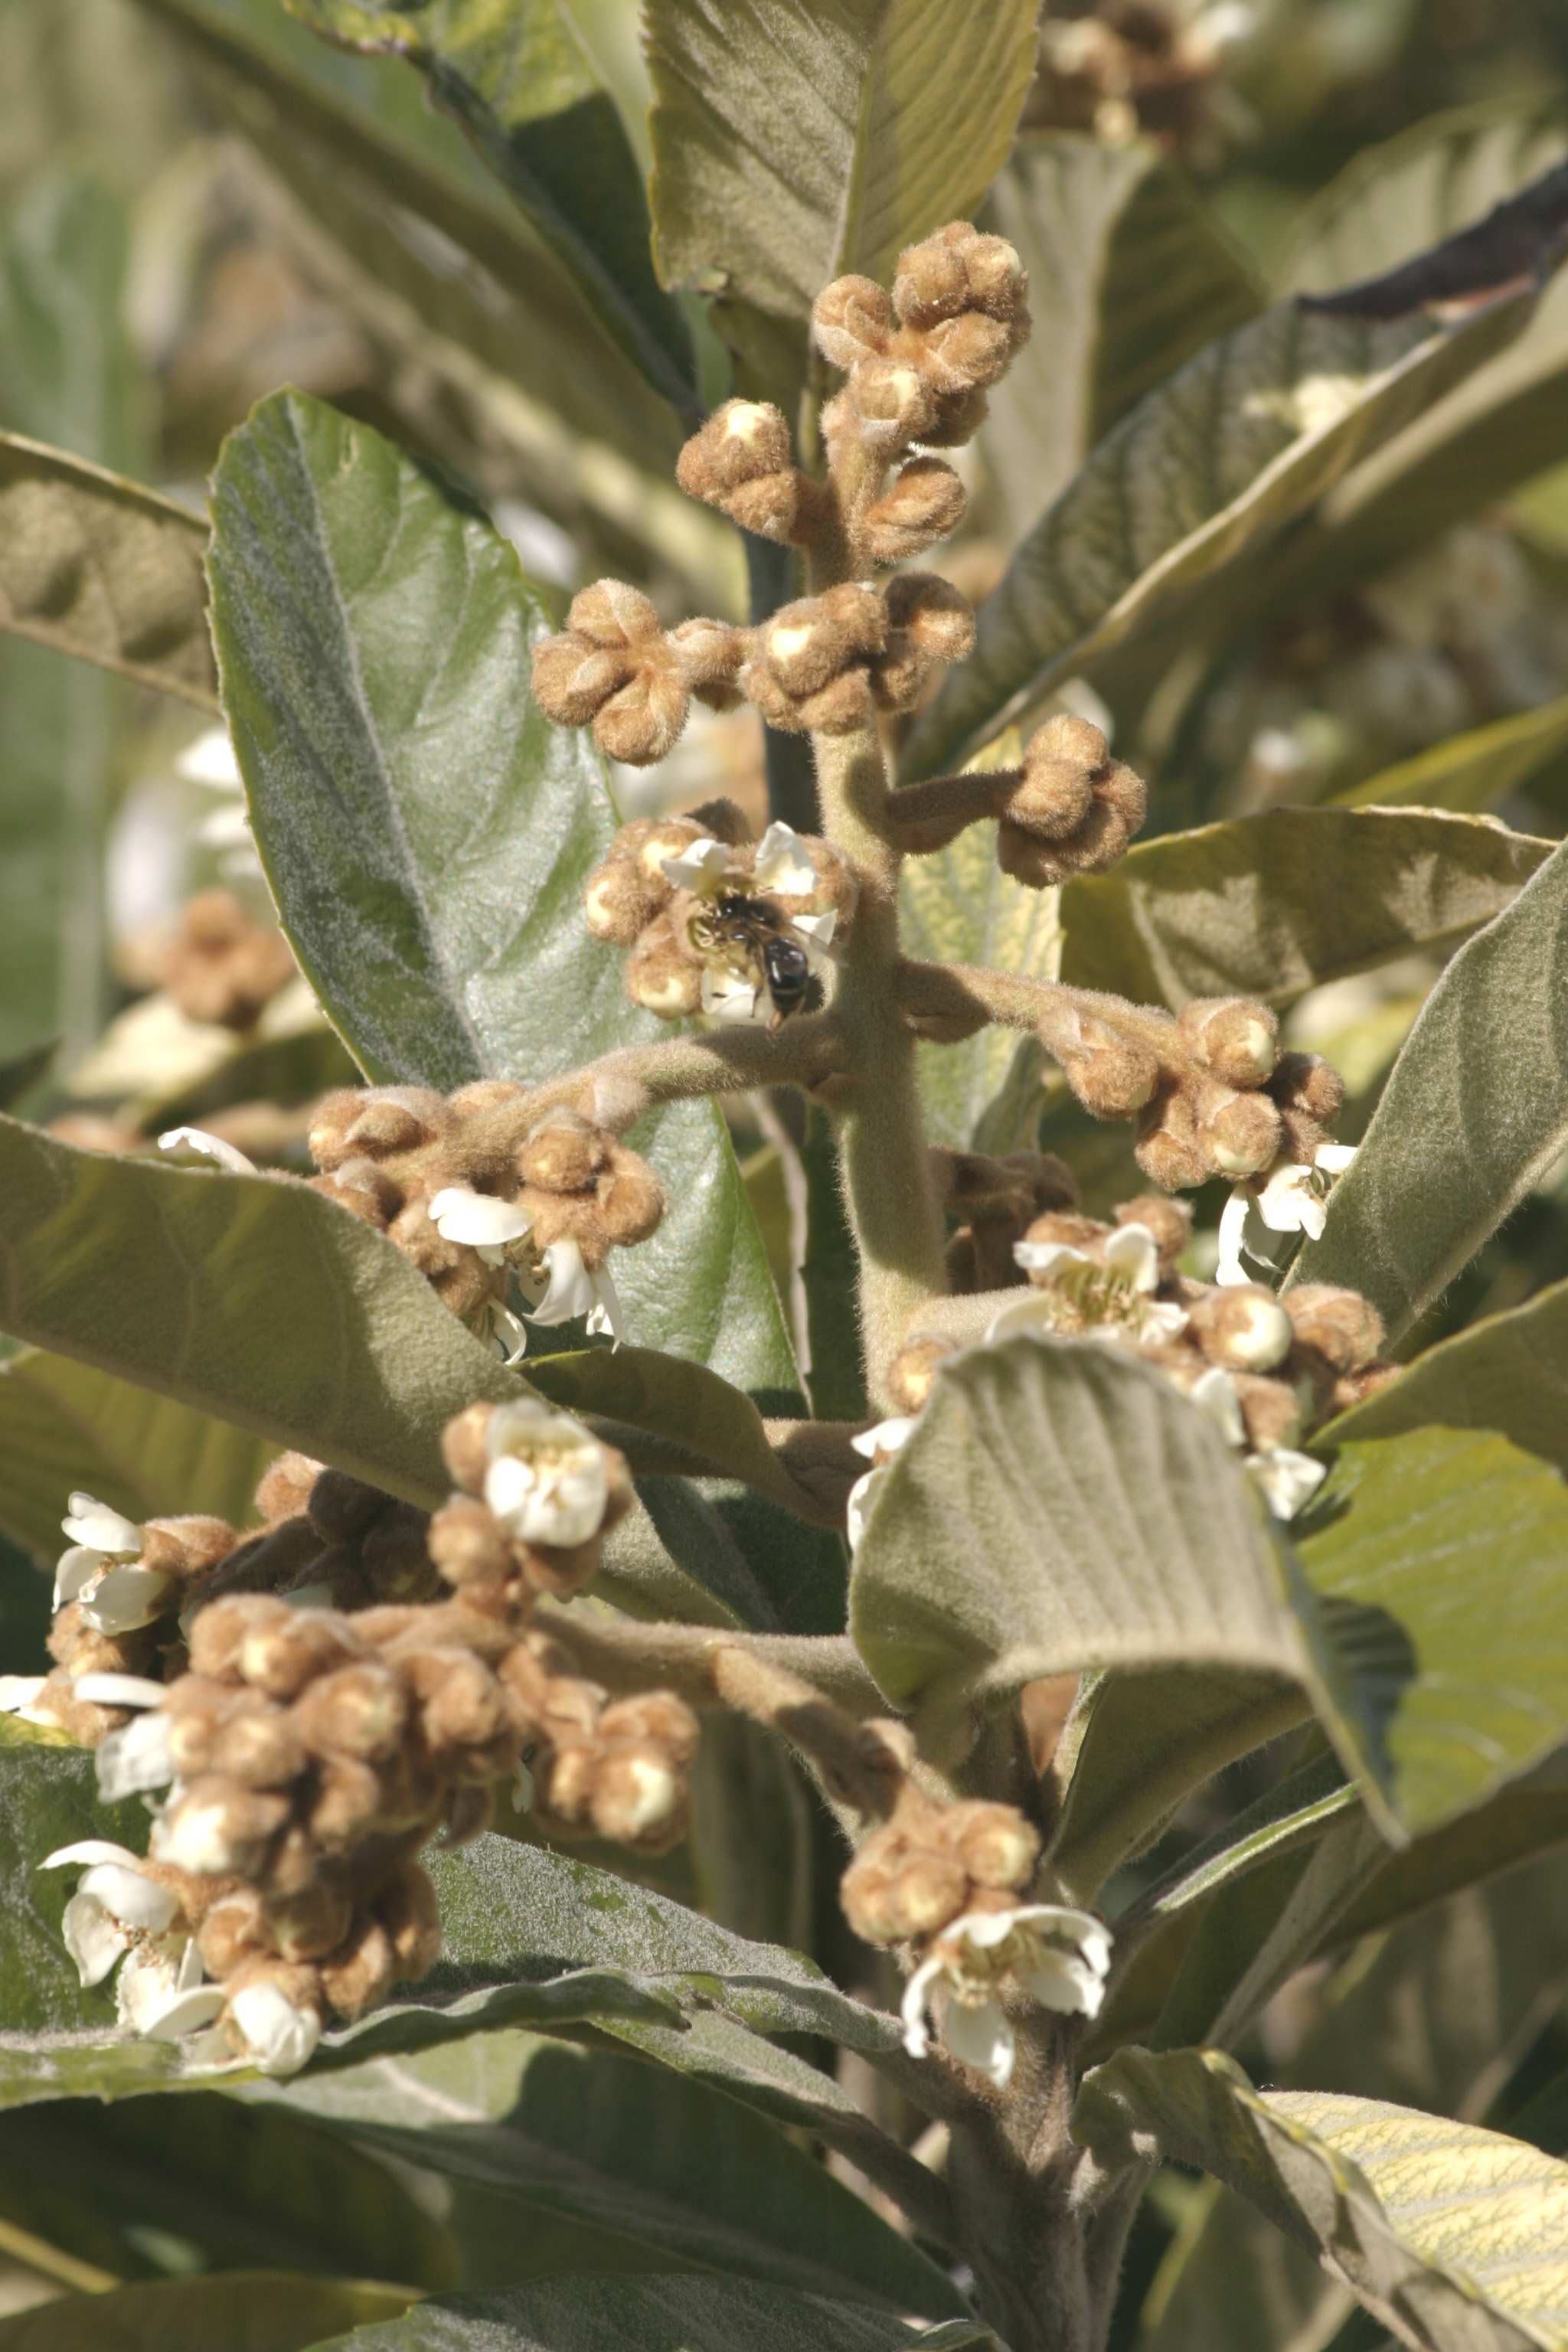
lower, flowering plant, petal, plant, spring, rhododendron, peach, flower, eriobotrya, tree, loquat